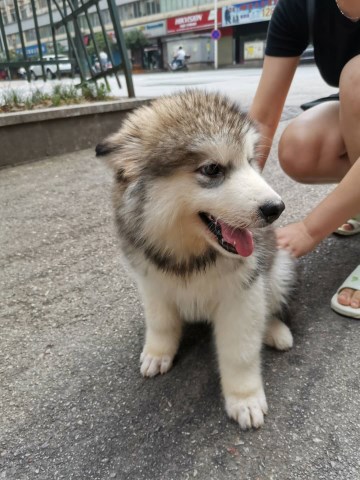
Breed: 1324-n000004-malamute